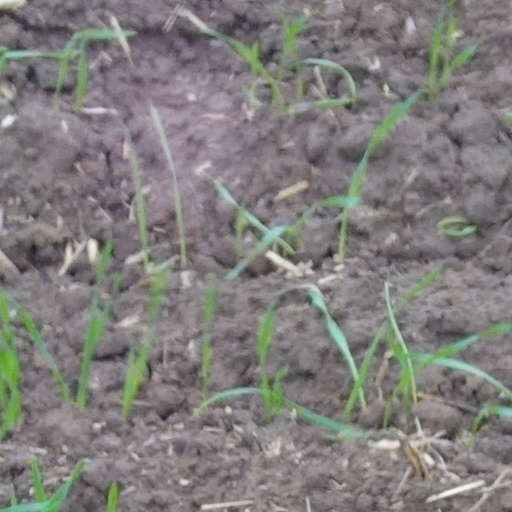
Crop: wheat